John Row (poet)

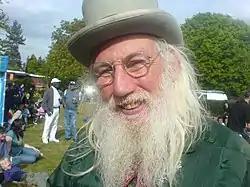
John Row at the Ipswich Mayday (2008) fair in Alexandra Park, Ipswich

John Row (born 1947) is an English storyteller and public speaker.